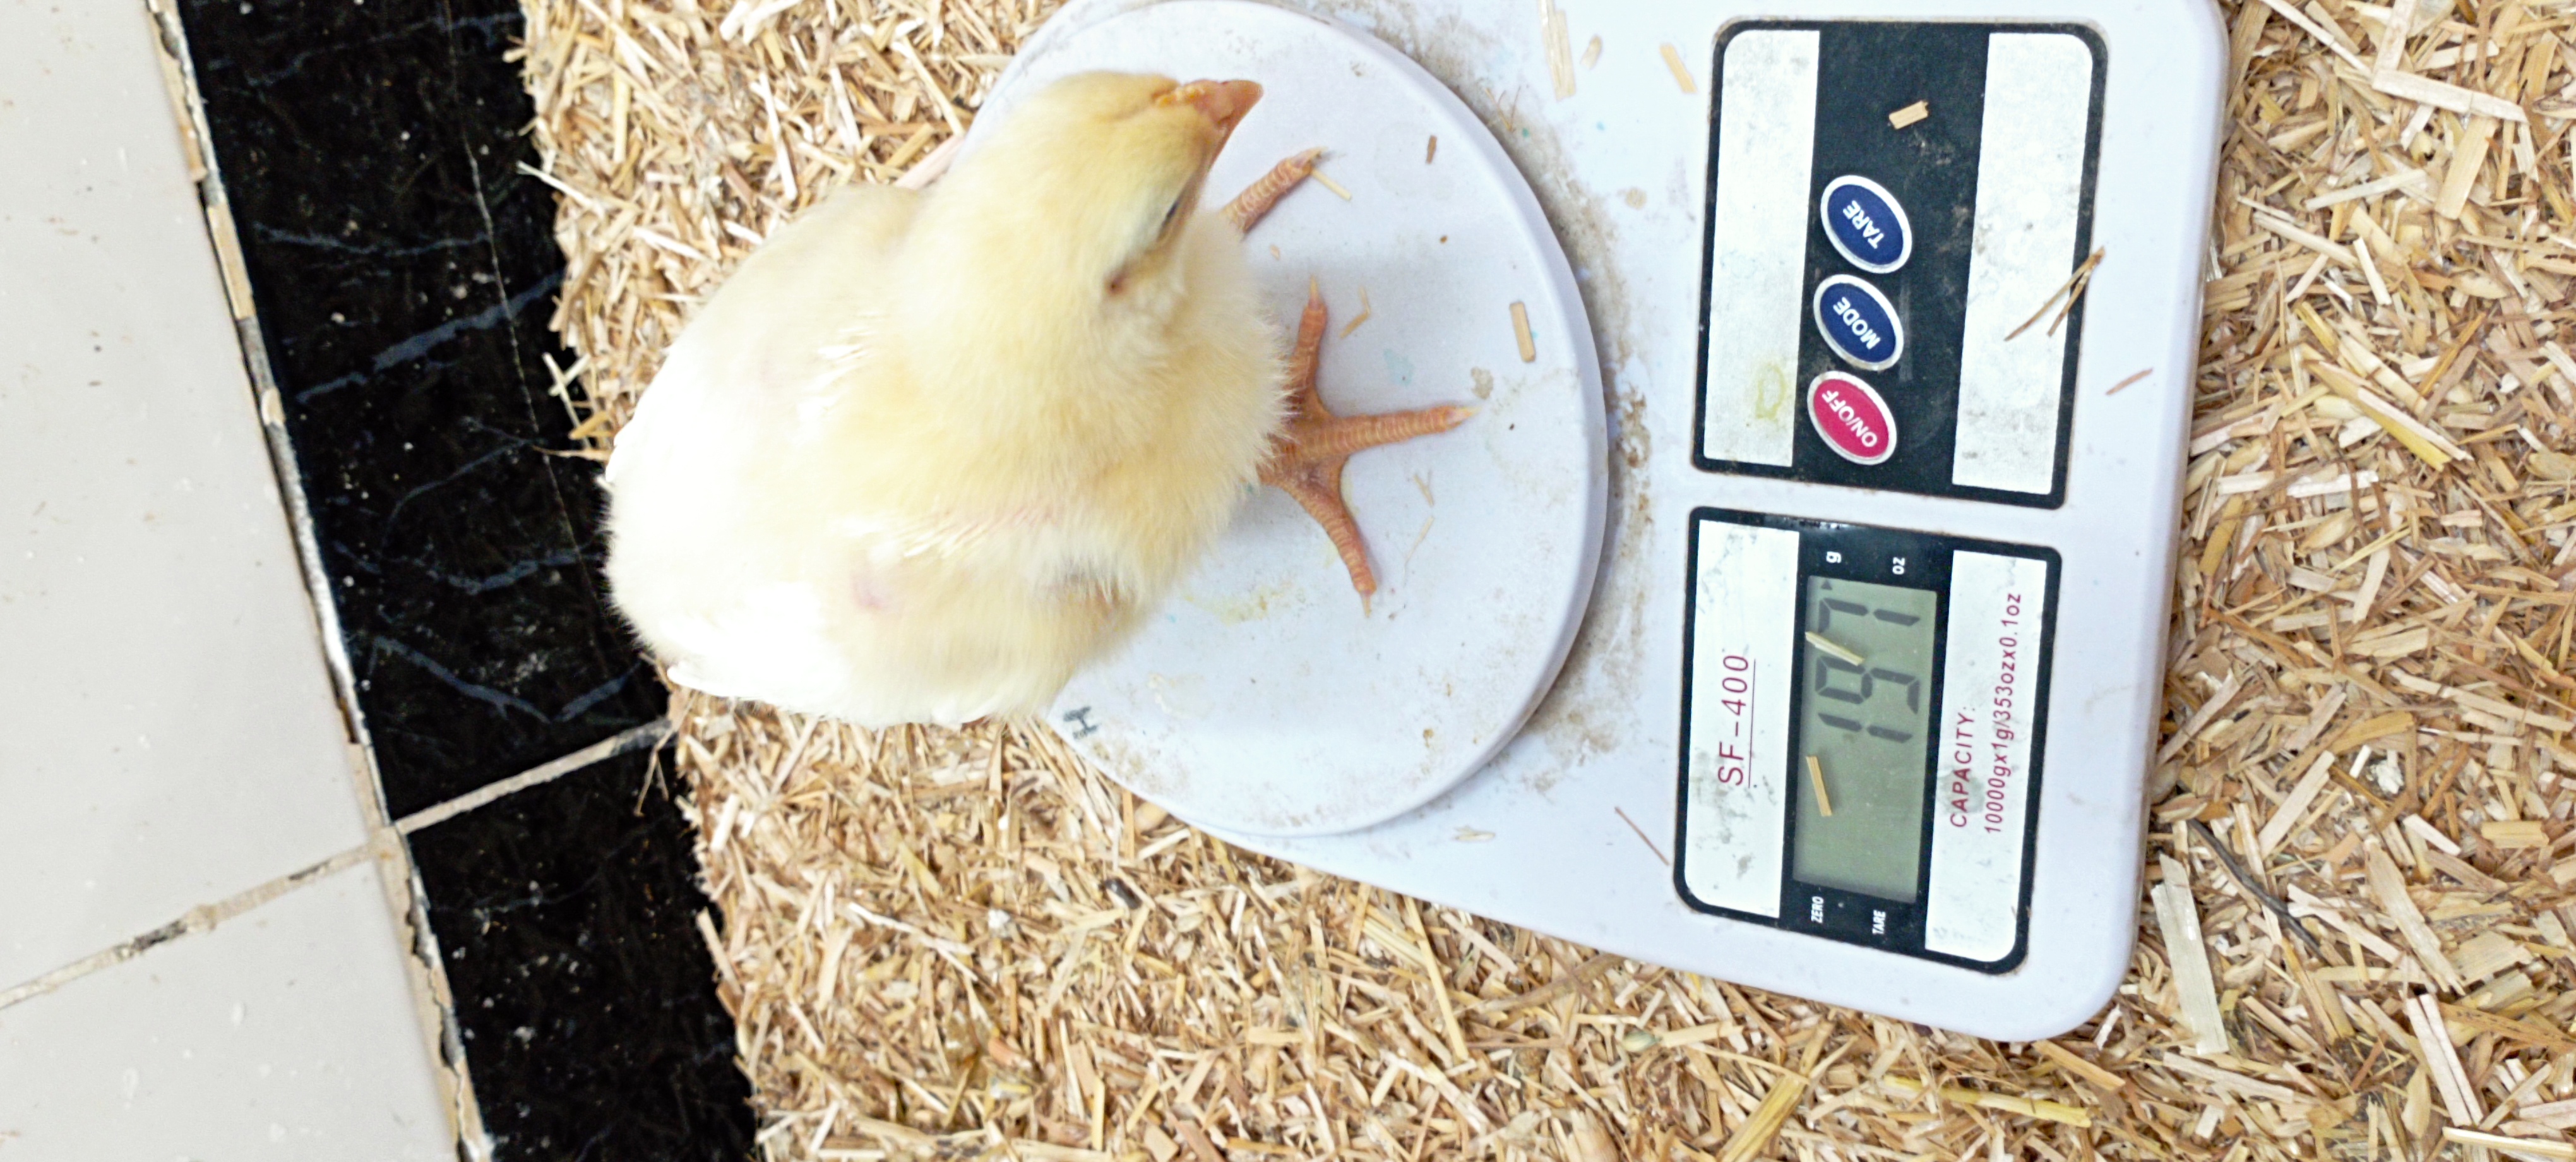
Weight: 197 g